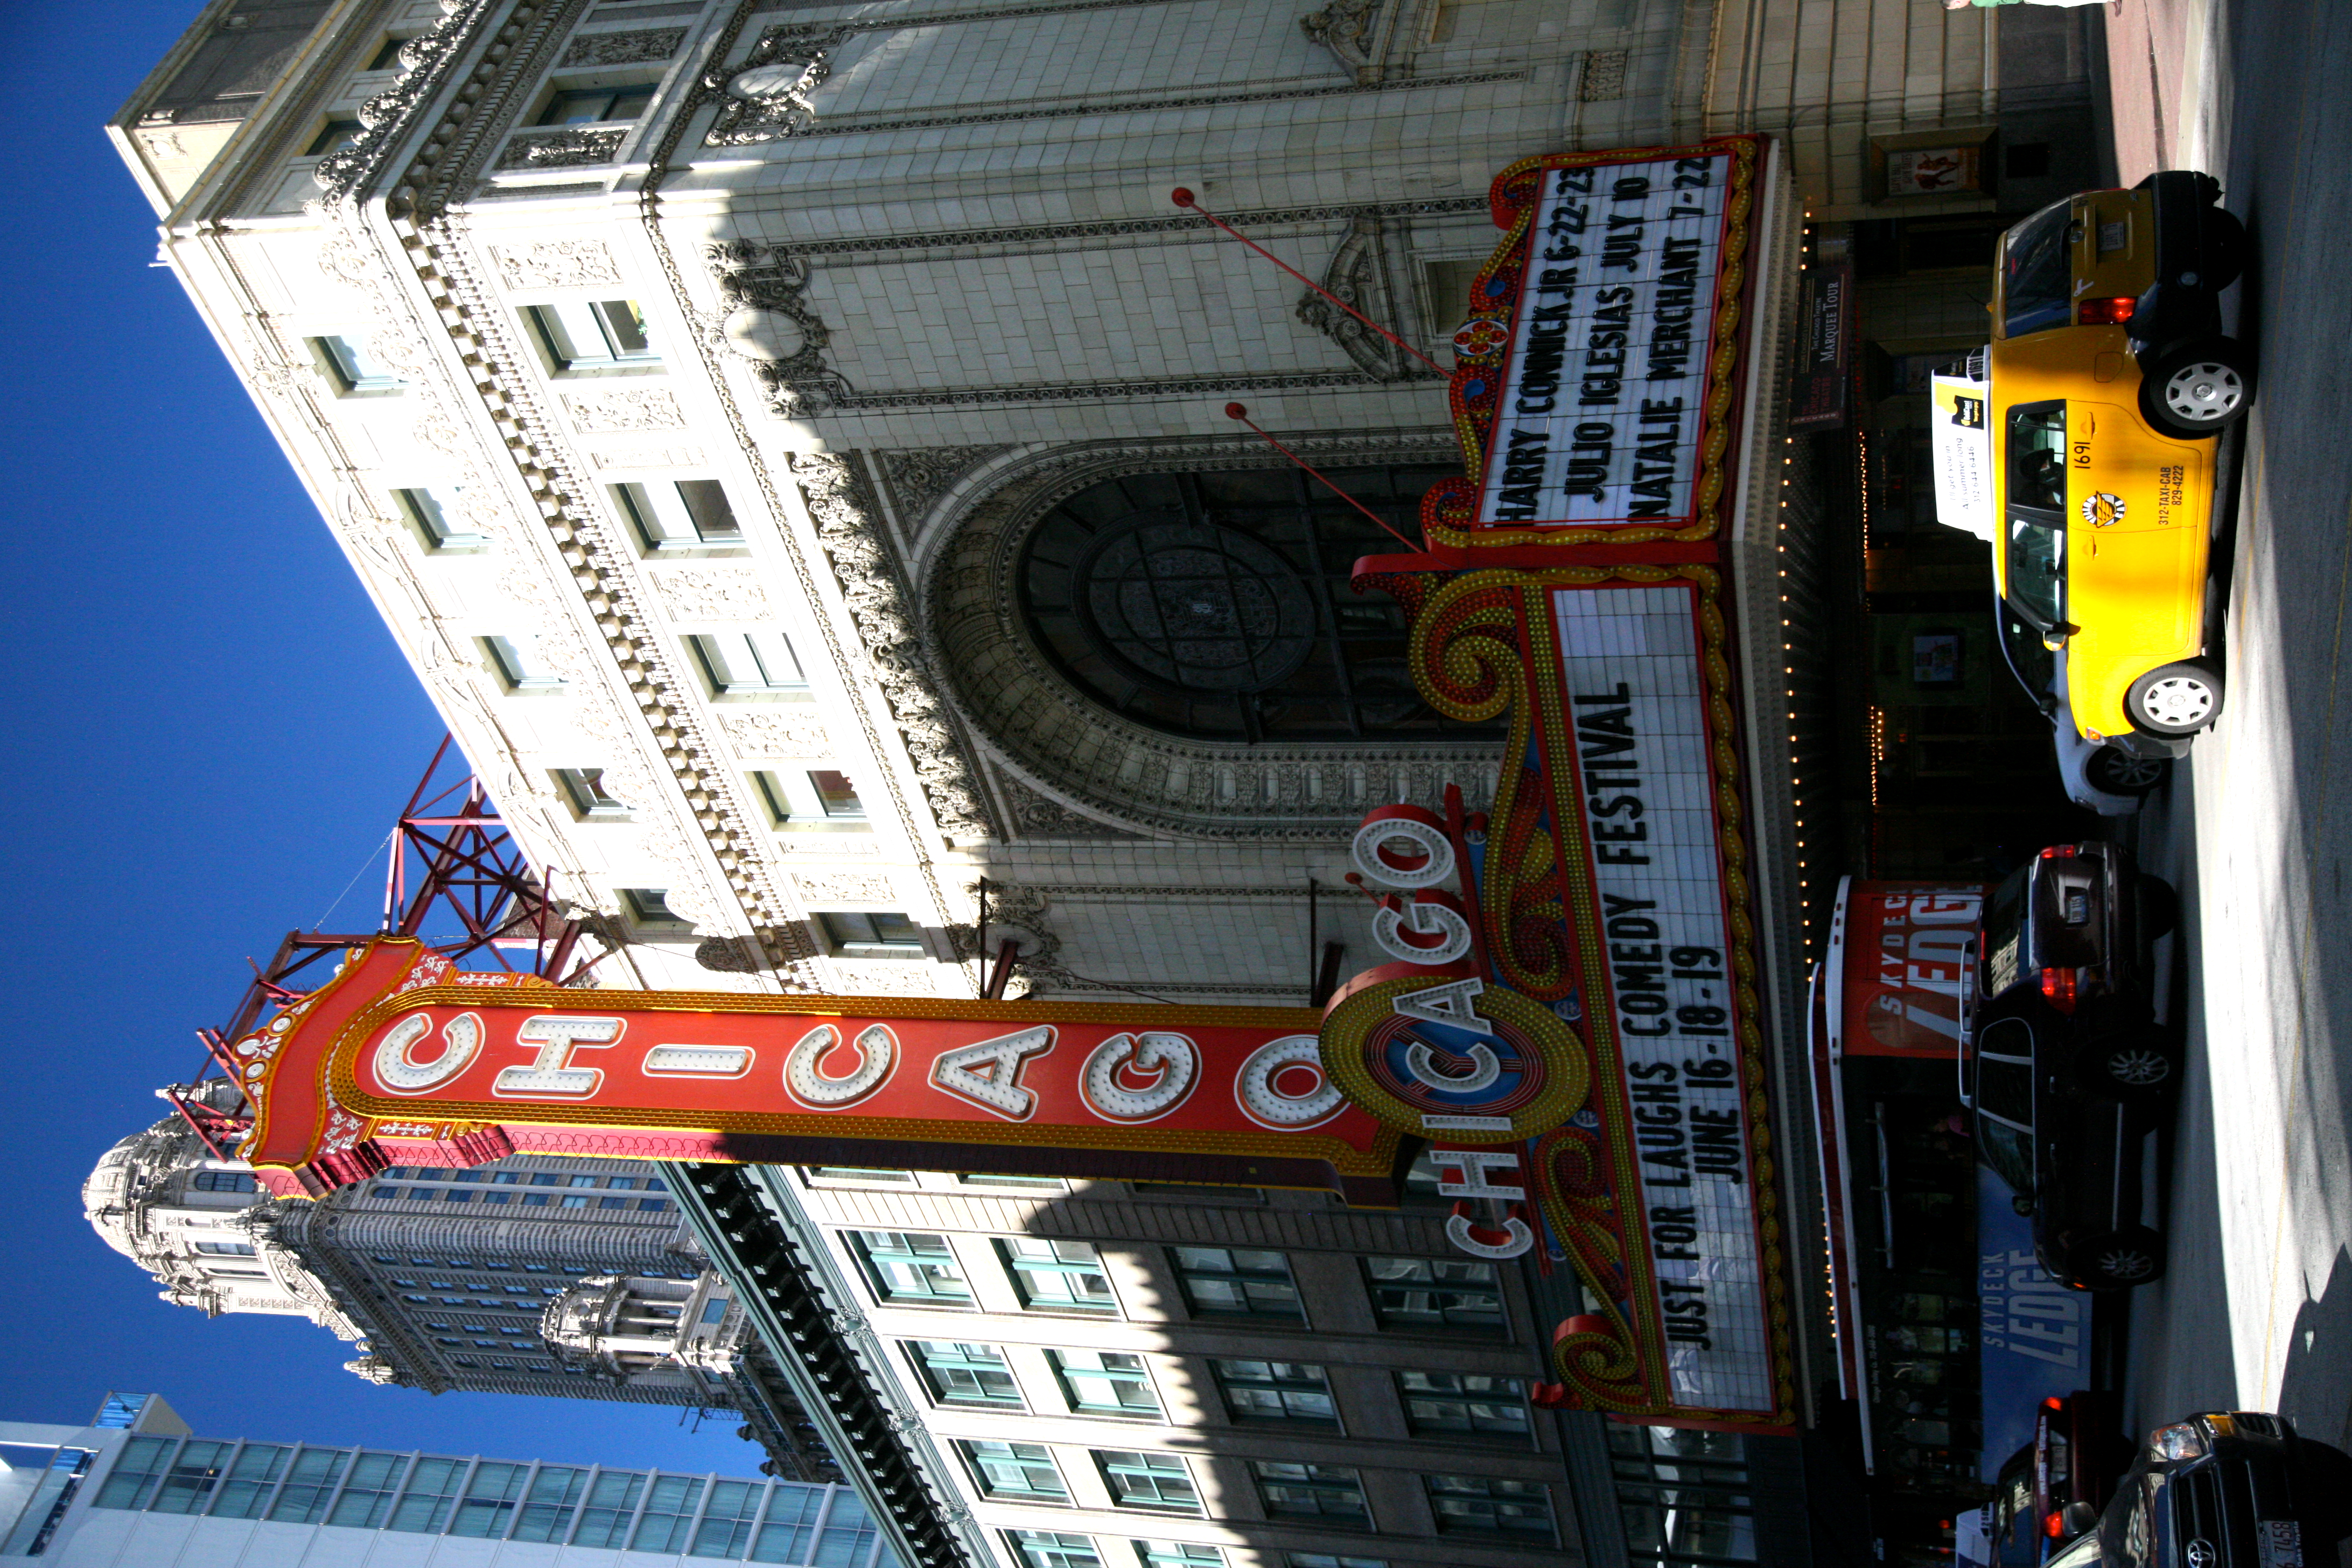
architecture, road, street, building, city, cityscape, downtown, cab, landmark, chicago, facade, public transport, theatre, 5d, loop, metropolis, balabanandkatz, northstatesreet, urban area